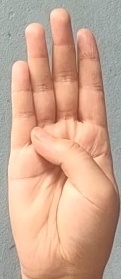
ASL sign: B